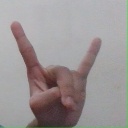
अक्षर: श